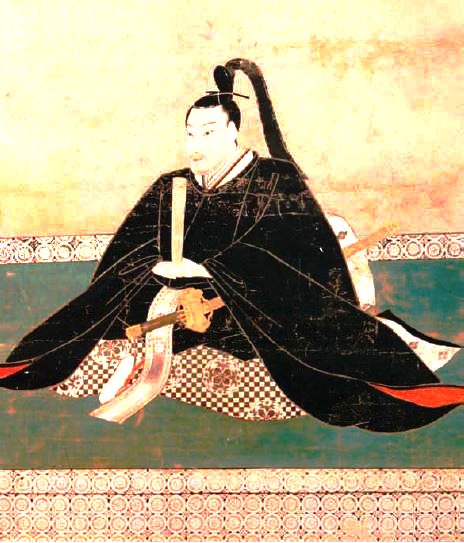
ชิมาซุ ทาดาสึเนะ

|image = Shimadu Tadatsune.jpg
|succession = ไดเมียว แห่ง แคว้นศักดินาซัตสึมะ|ซัตสึมะ คนที่ 1
|โชกุน = โทกูงาวะ อิเอยาซุโทกูงาวะ ฮิเดตาดะโทกูงาวะ อิเอมิตสึ
|ก่อนหน้า = ตำแหน่งใหม่
|ถัดไป = ชิมะสึ มิสึฮิสะ
|เกิด = 27 พฤศจิกายน ค.ศ. 1576
|สถานที่ = แคว้นศักดินาซัตสึมะ
|บิดา = ชิมาซุ โยชิฮิโระ
|บุตร-ธิดา = ชิมะสึ มิสึฮิสะ
|ตระกูล = ตระกูลชิมาซุ
ชิมาซุ ทาดาสึเนะ (,27 พฤศจิกายน 1576 - 7 เมษายน 1638) เป็นไดเมียวแห่งซัตสึมะคนที่ 1 ภายใต้ รัฐบาลโชกุนโทกูงาวะ และเป็นชาวญี่ปุ่นคนแรกที่ปกครองเหนือ อาณาจักรรีวกีว ในฐานะไดเมียวแห่งซัตสึมะ เขาเป็นหนึ่งในไดเมียวที่ทรงอิทธิพลที่สุดในญี่ปุ่นในขณะนั้น เขายอมจำนนต่อ โทกูงาวะ อิเอยาซุ อย่างเป็นทางการในปี ค.ศ. 1602 เพื่อพิสูจน์ความภักดีของเขา เขาได้รับรางวัลเป็นชื่อ มัตสึไดระ อิเอฮิซะ ตระกูลมัตสึไดระ เป็นตระกูลสาขาของ ตระกูลโทกูงาวะ และ "อิเอะ" ของ "อิเอฮิซะ" มาจาก "อิเอยาซุ" ในปี ค.ศ. 1603 เขาถือครองที่ดินจำนวน 605,000 โคกู
== อ้างอิง ==
หมวดหมู่:บุคคลที่เกิดในปี พ.ศ. 2119
หมวดหมู่:ไดเมียว
หมวดหมู่:หมู่เกาะรีวกีว